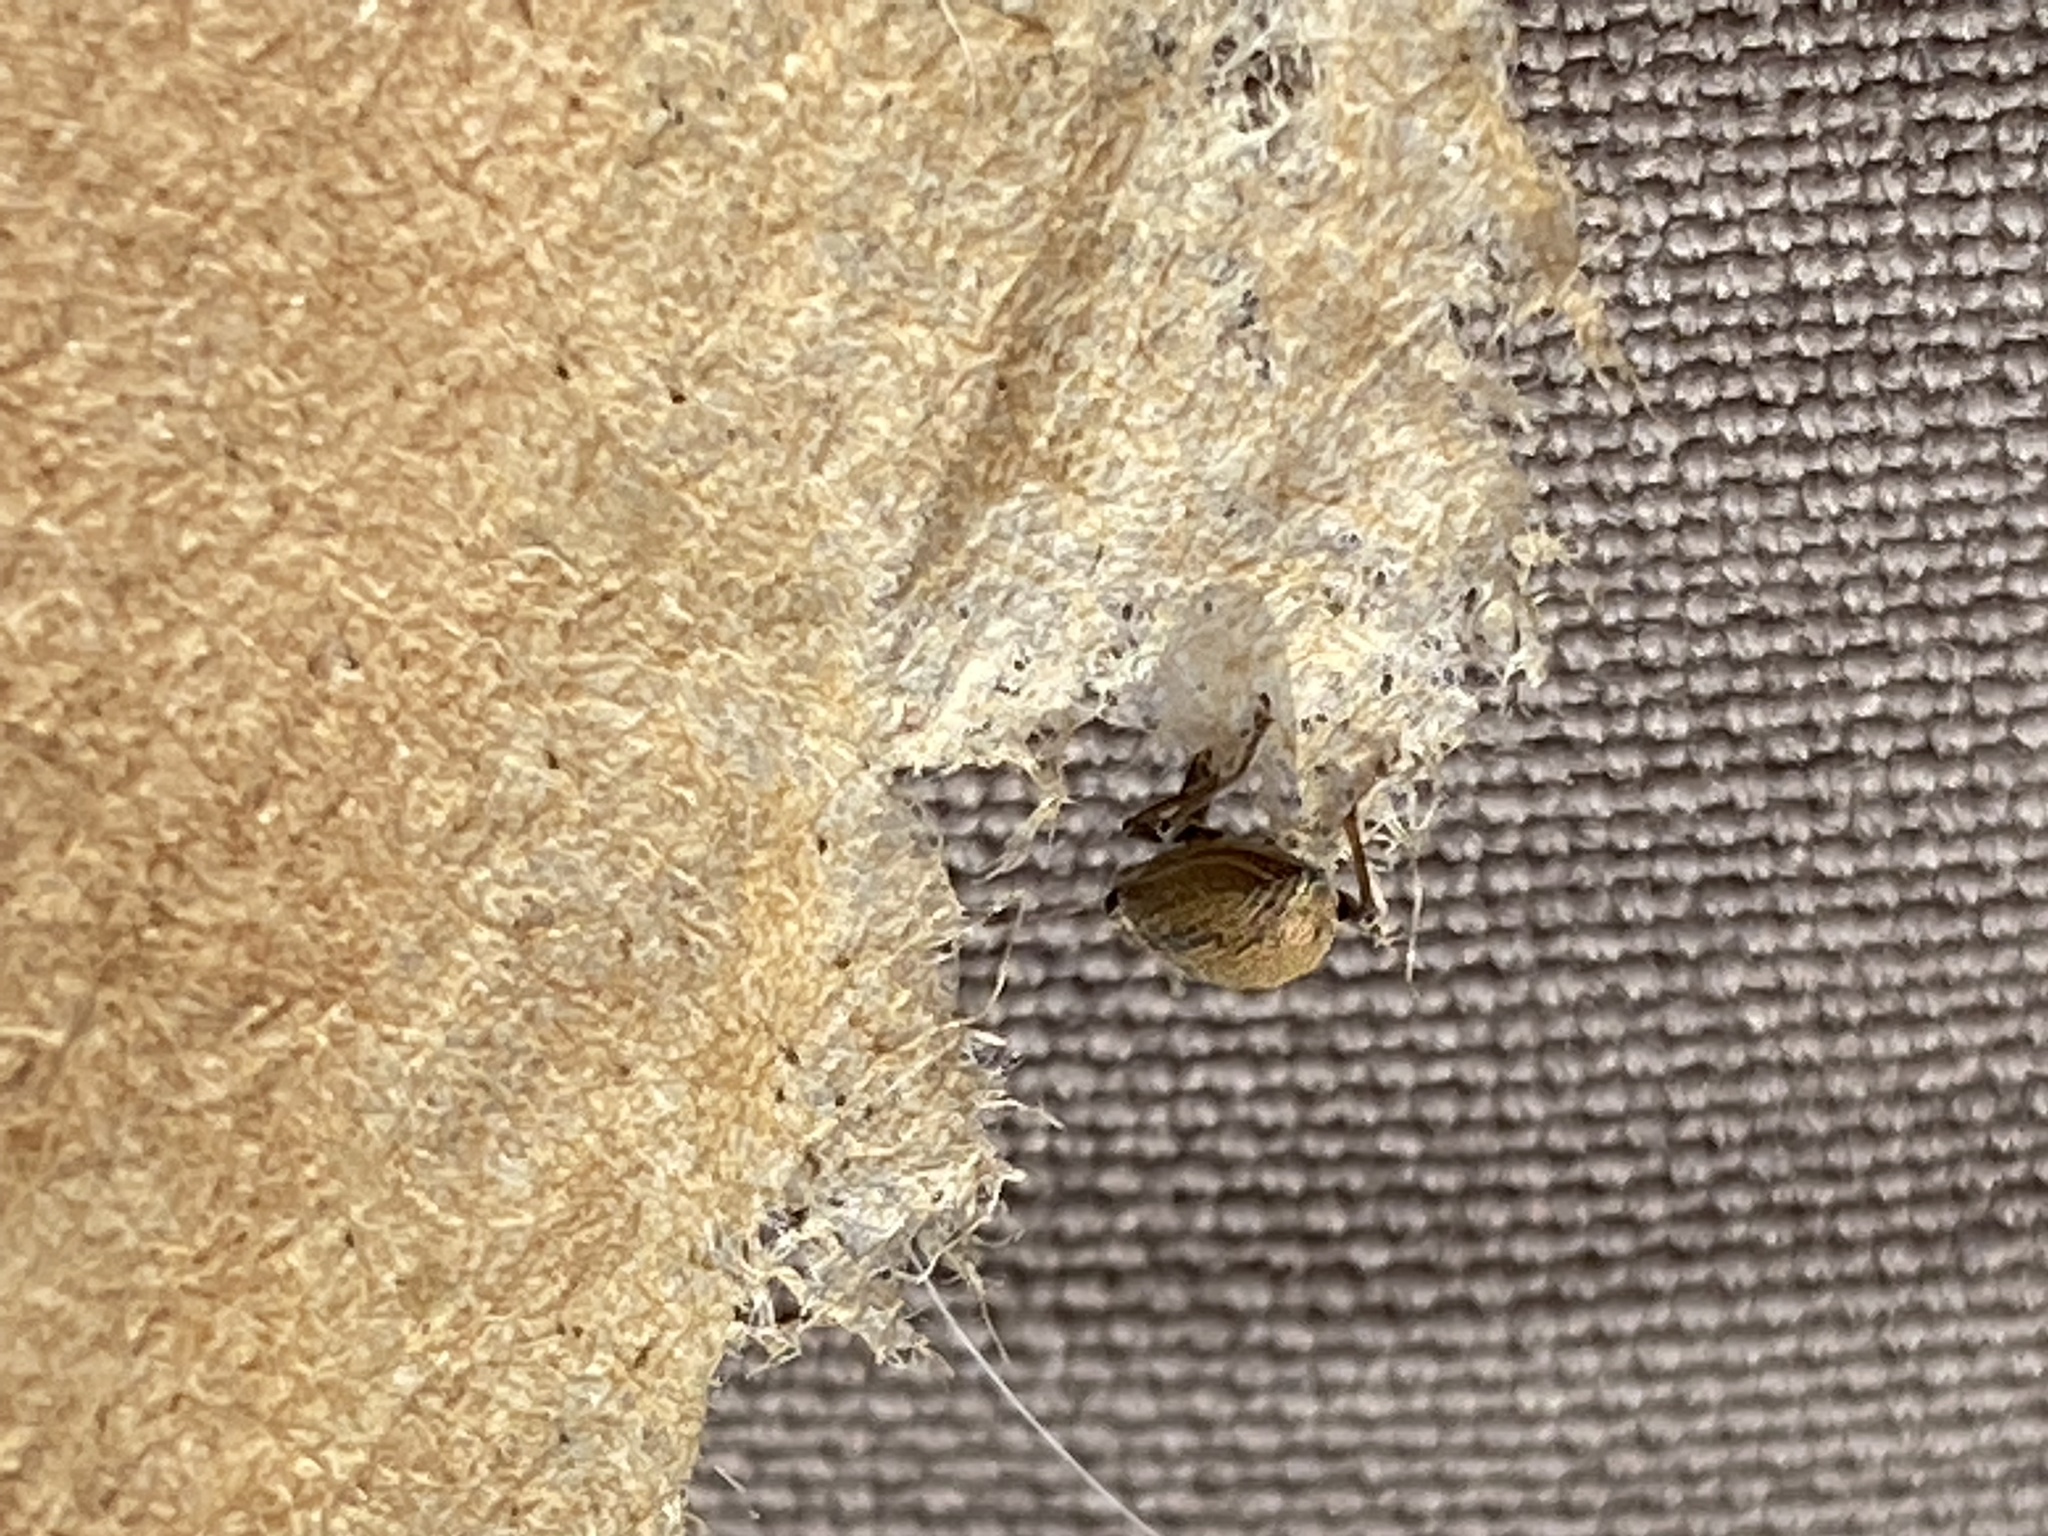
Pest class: pea_leaf_weevil